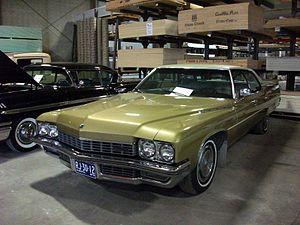
La Buick Electra est une automobile produite par Buick de 1959 à 1990. Elle succède aux Buick Super et Buick Roadmaster.